Jonathan Moore (State Department official)

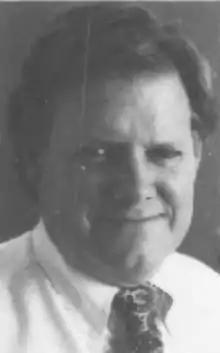
A photograph of Moore published in "State Magazine" in 1986

Jonathan Moore (10 September 1932 – 8 March 2017) was United States Director of the Bureau of Refugee Programs from 1987 to 1989 and United States Representative to the United Nations Economic and Social Council from 1989 to 1992.